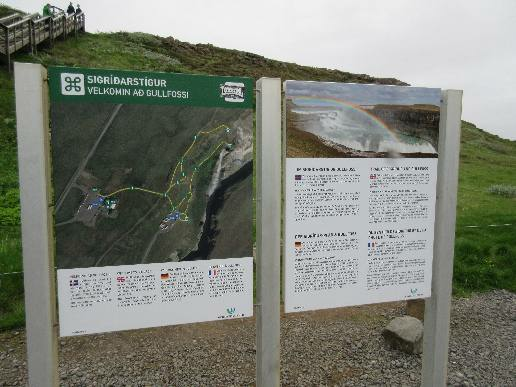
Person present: No